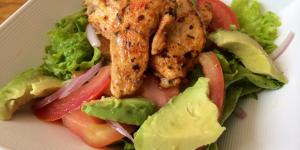
ensalada de pollo cajun